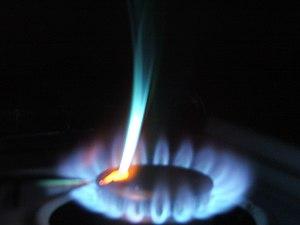
Un test de flamme, appelé aussi test à la flamme, est un procédé utilisé en chimie pour détecter la présence de certains ions métalliques, basé sur les caractéristiques des spectres d'émission de chaque élément. En général, la couleur des flammes dépend également de la température.